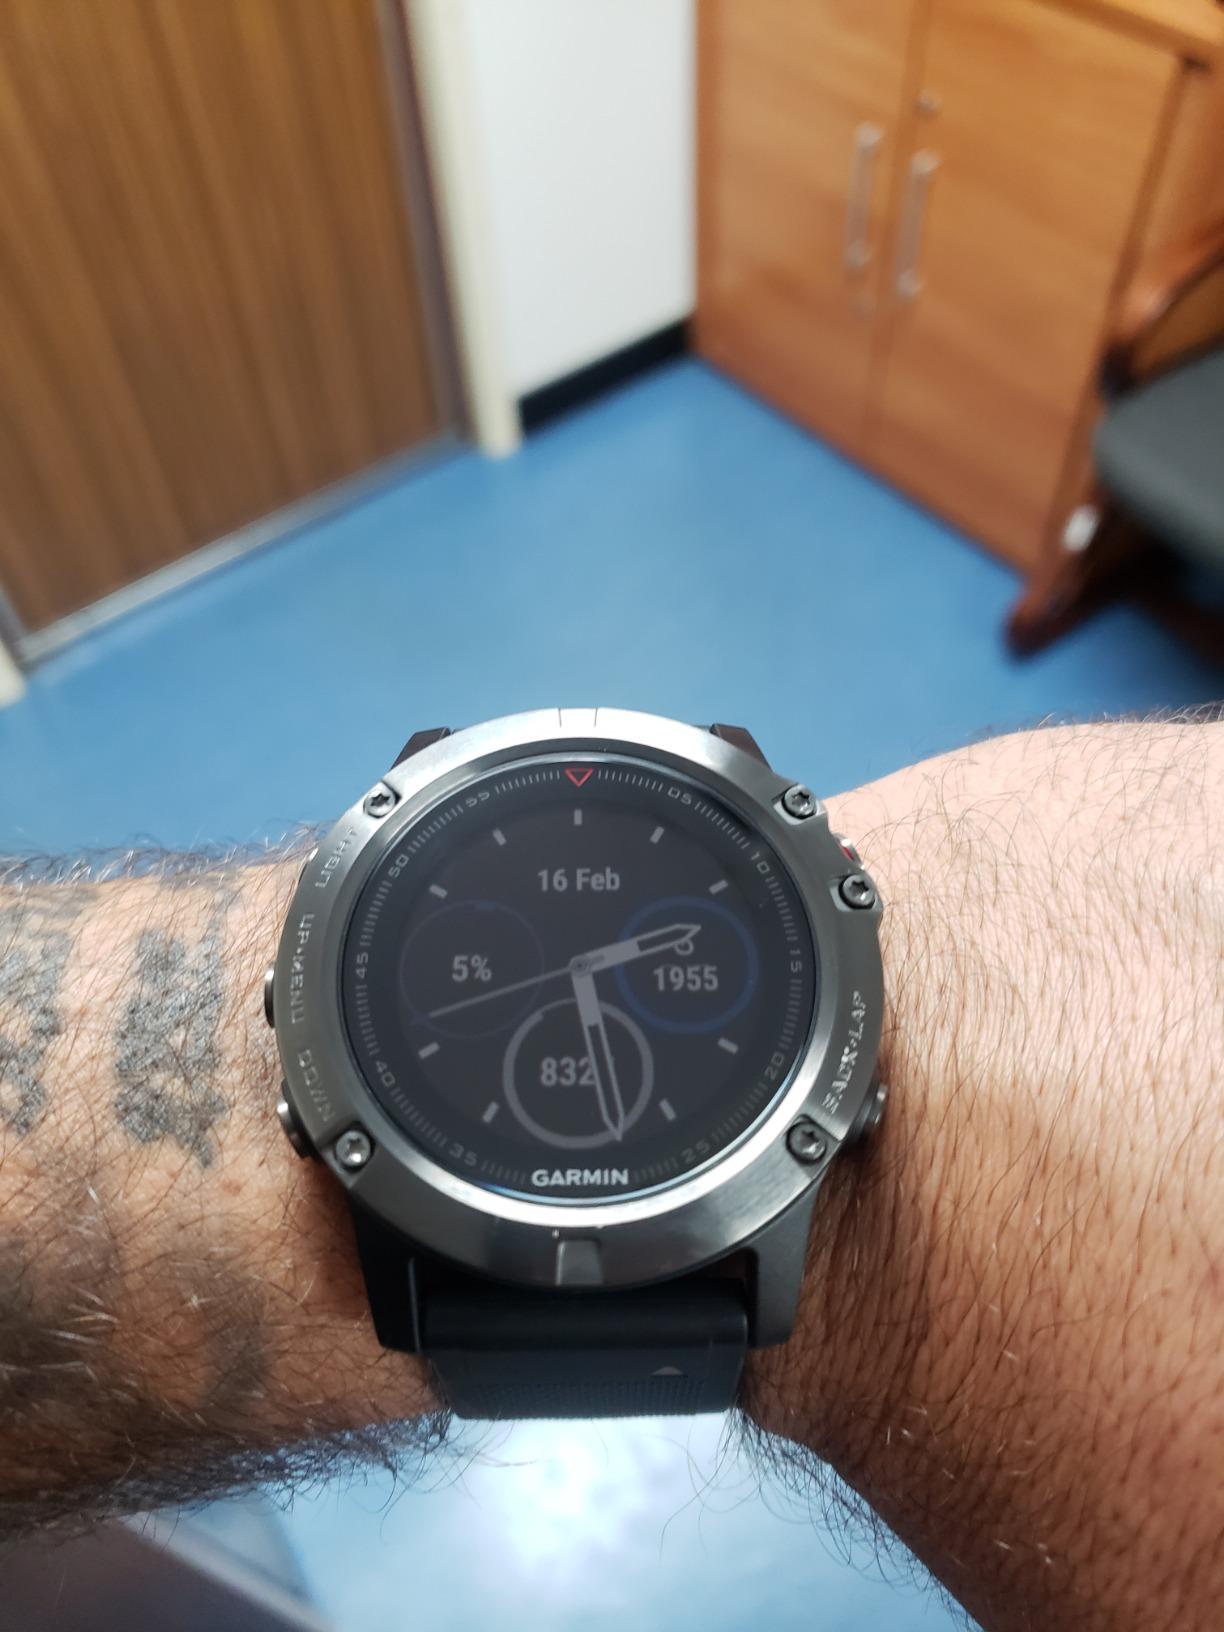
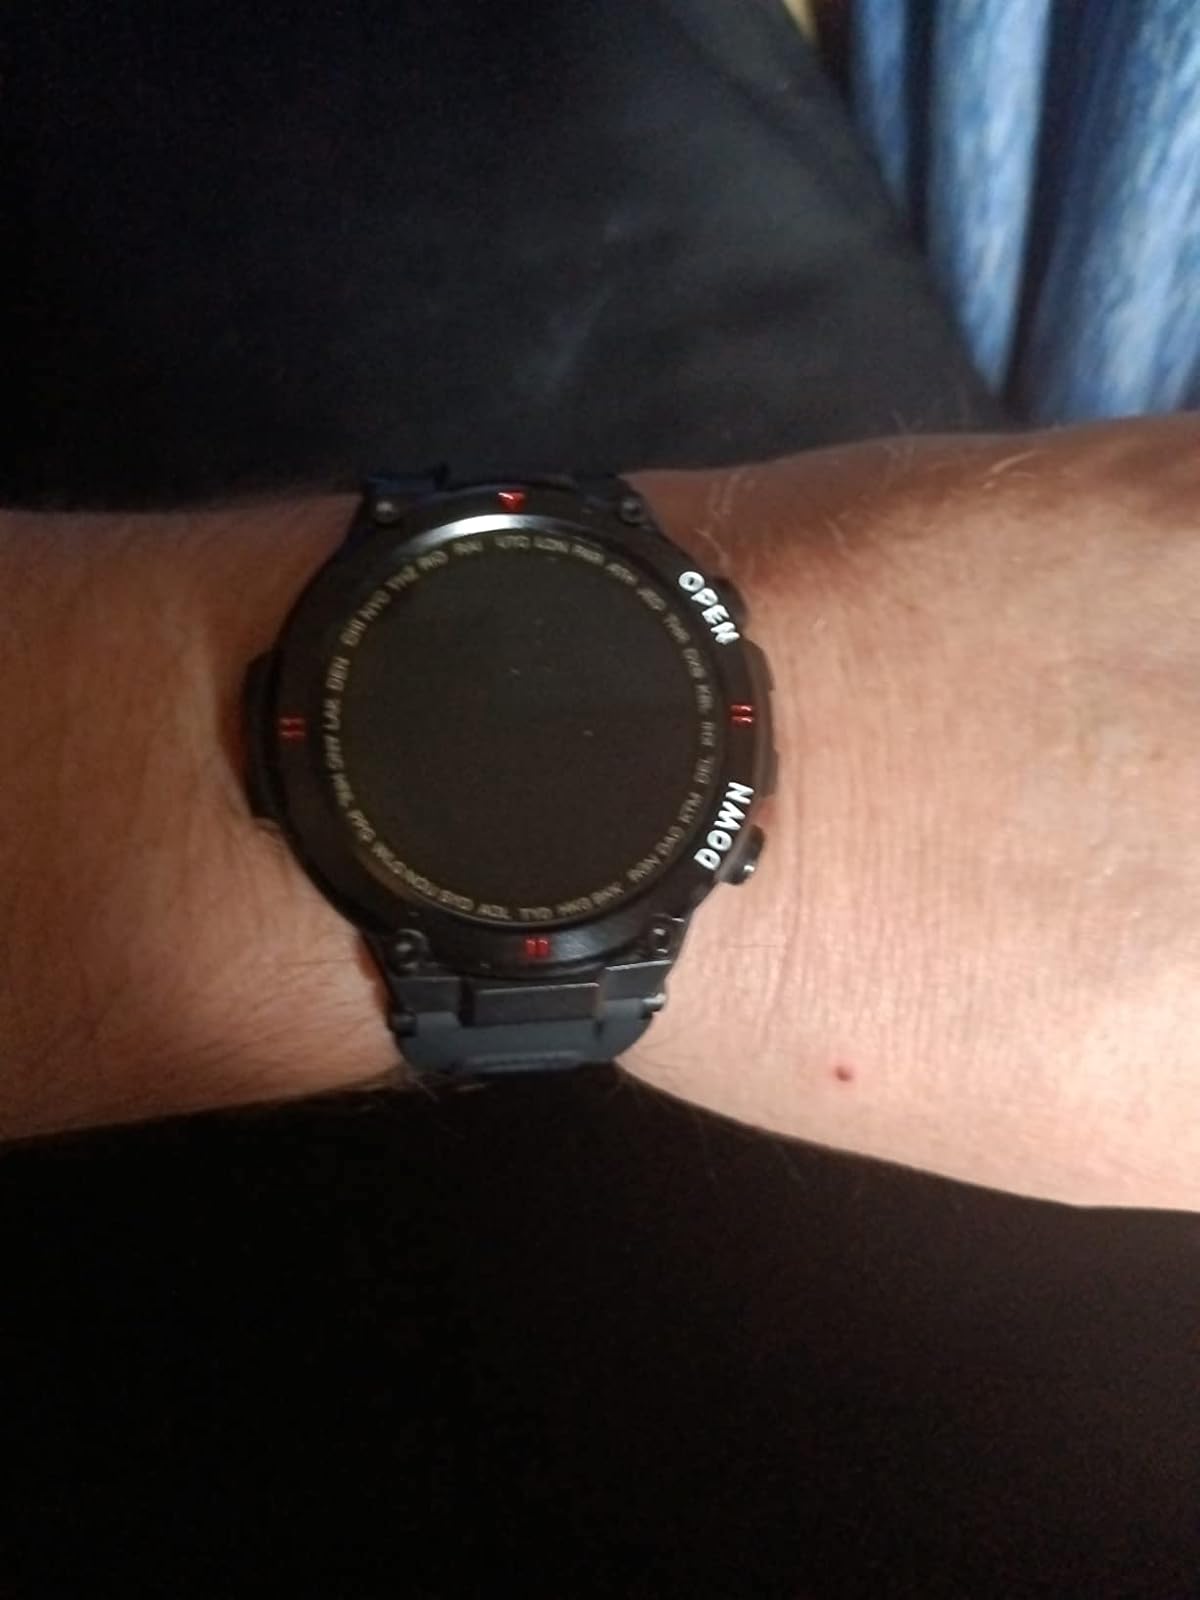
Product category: smartwatch
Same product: no